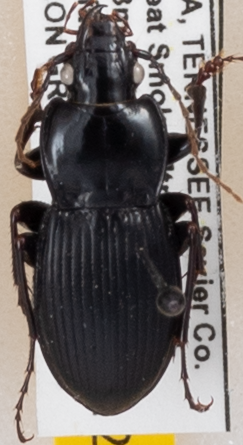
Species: Cyclotrachelus sigillatus
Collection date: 2022-08-16
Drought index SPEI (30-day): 1.01
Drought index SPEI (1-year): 0.938
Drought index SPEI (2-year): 2.09